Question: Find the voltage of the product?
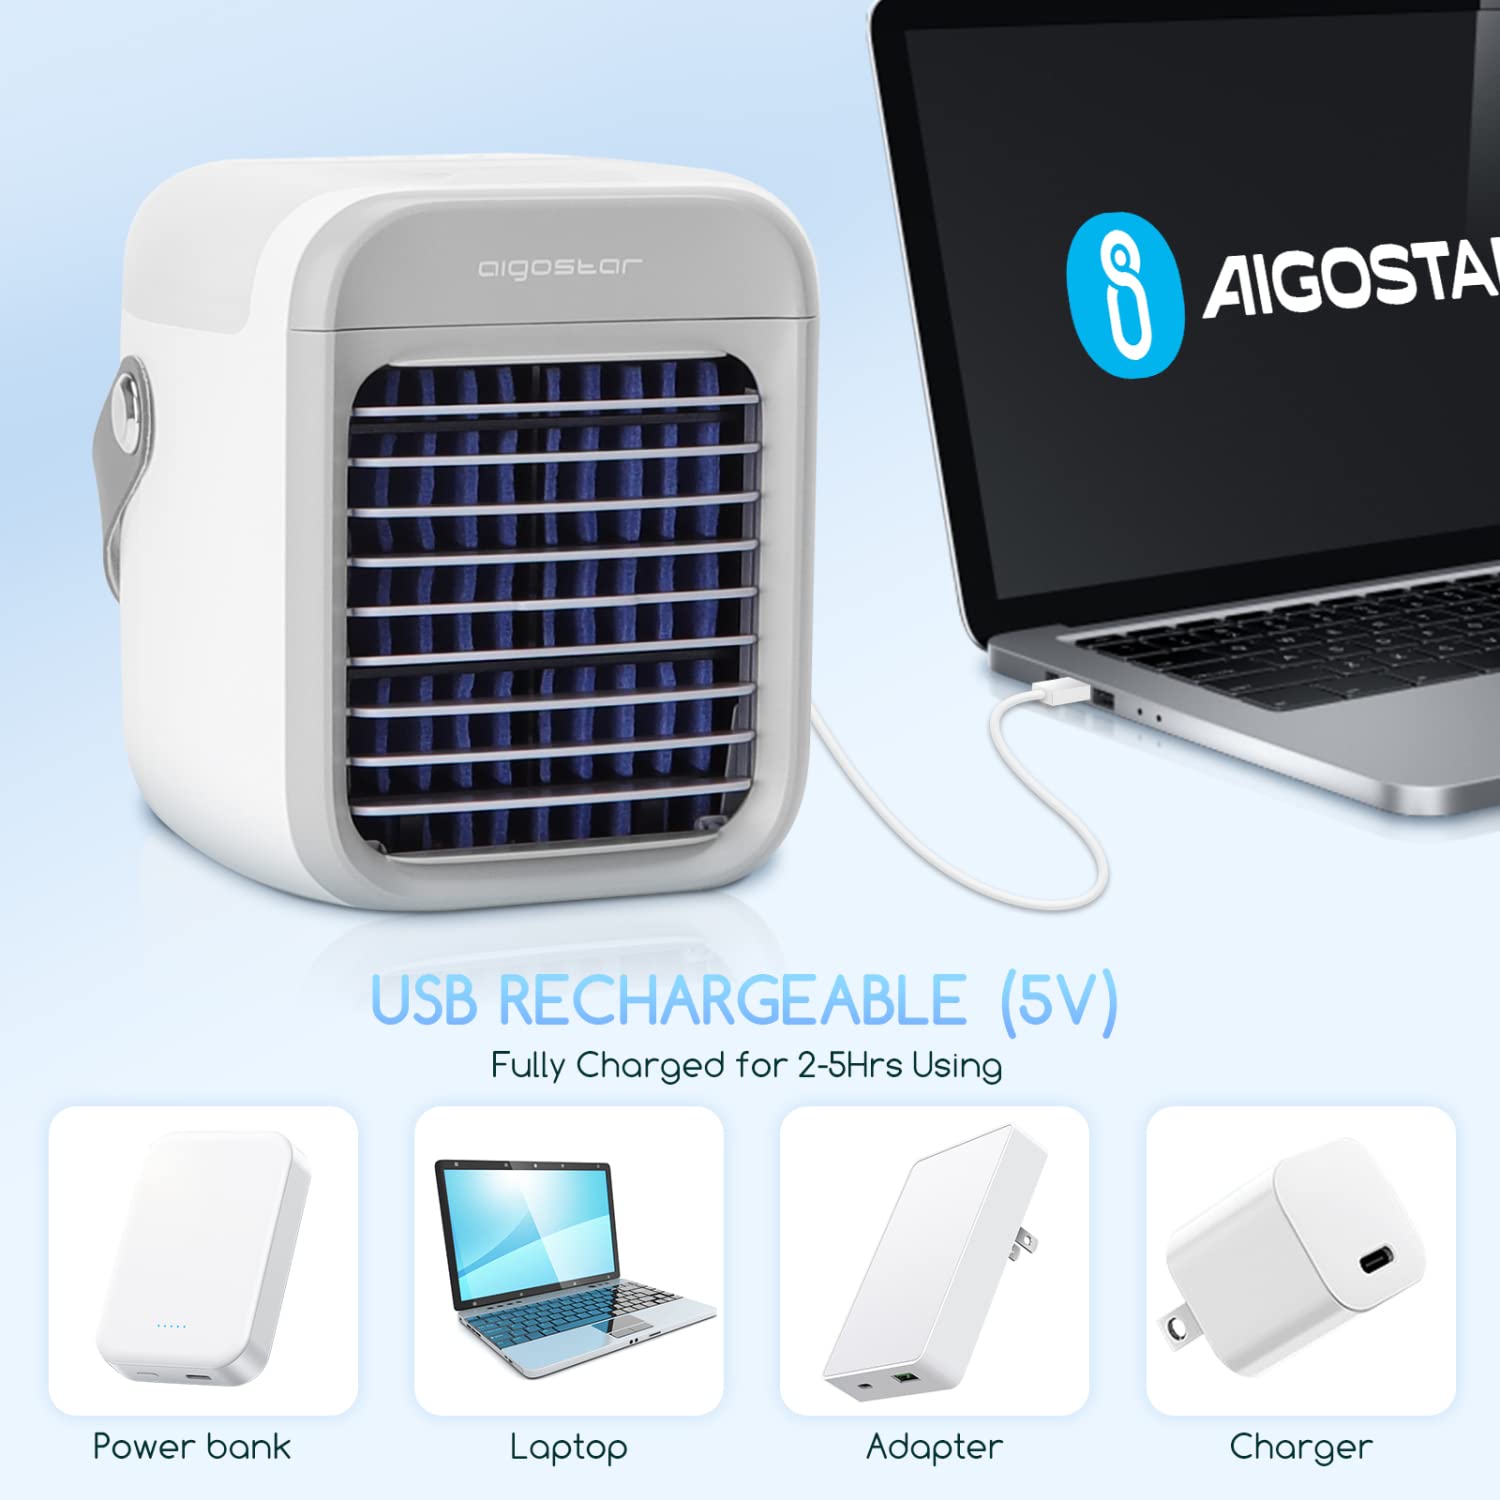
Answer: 5.0 volt